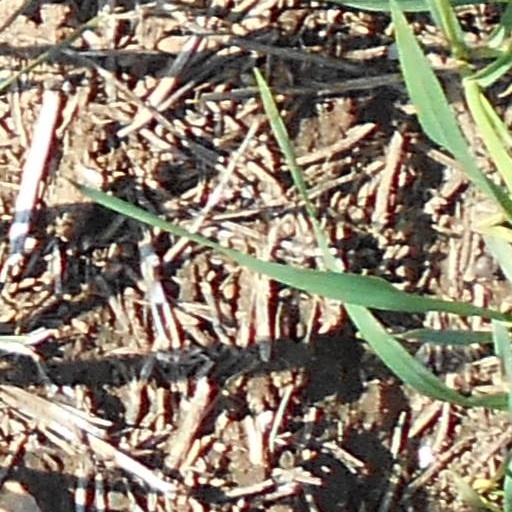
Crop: wheat